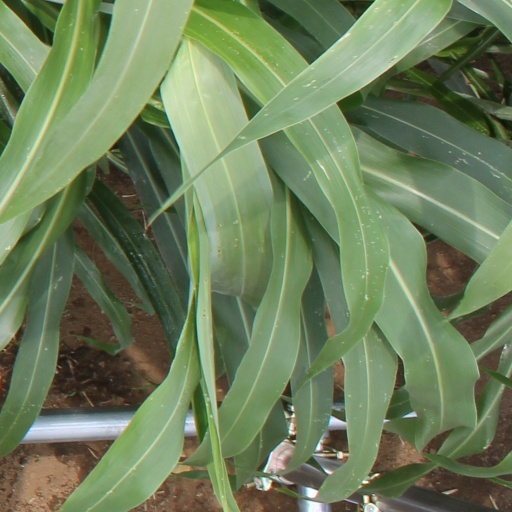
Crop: sorghum